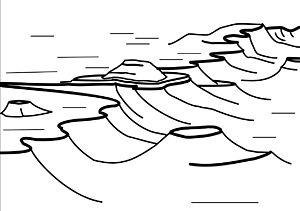
Le Grand Escarpement est une formation géologique majeure de l'Afrique ; il s'agit des pentes raides, formant des falaises, du plateau central d'Afrique australe dominant les régions inférieures, baignées par les océans, qui ceinturent l'Afrique du Sud sur trois côtés. Il est situé pour sa plus grande partie en Afrique du Sud ; il s'étend, à l'est, en direction du nord et forme la frontière entre le Mozambique et le Zimbabwe ; puis, au-delà de la vallée du Zambèze, il atteint la Zambie. À l'ouest, il est orienté vers le nord, s'étendant jusqu'à la Namibie et l'Angola.